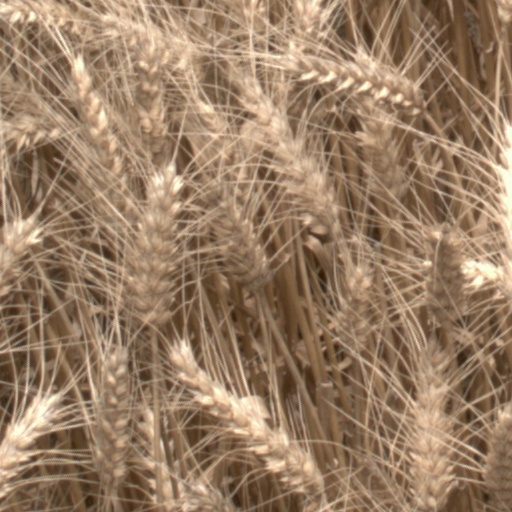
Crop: wheat